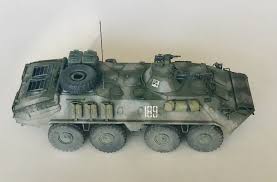
Label: BTR-70